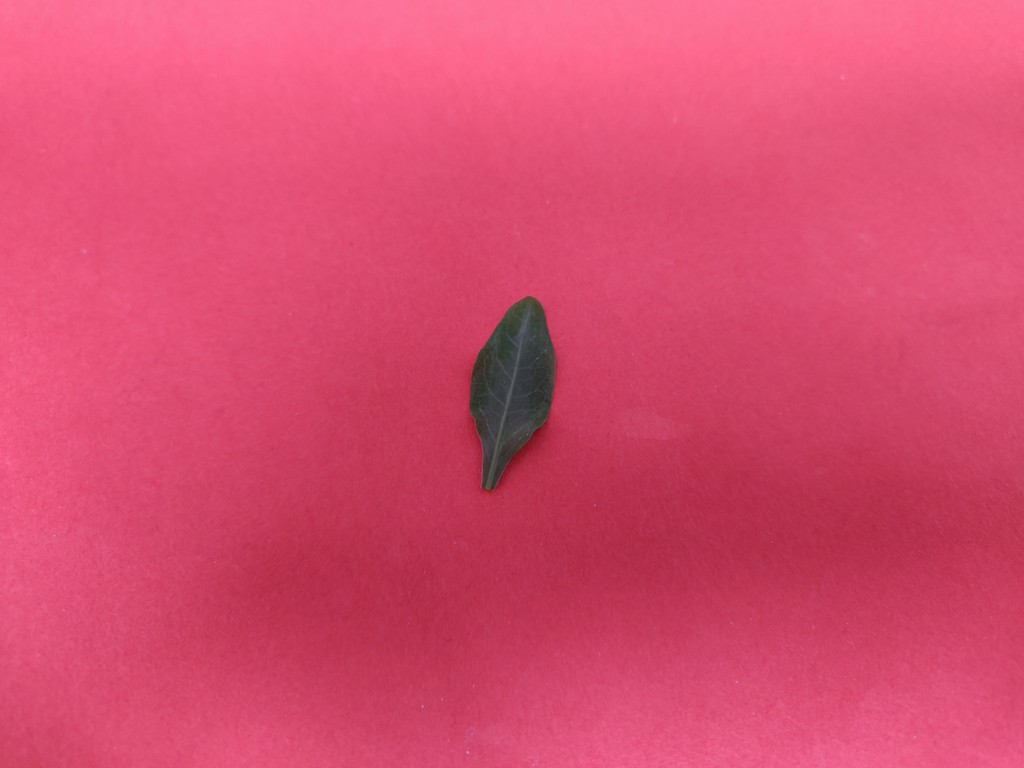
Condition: Healthy
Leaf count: single
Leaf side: front